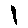
Label: 1